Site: brandenburg
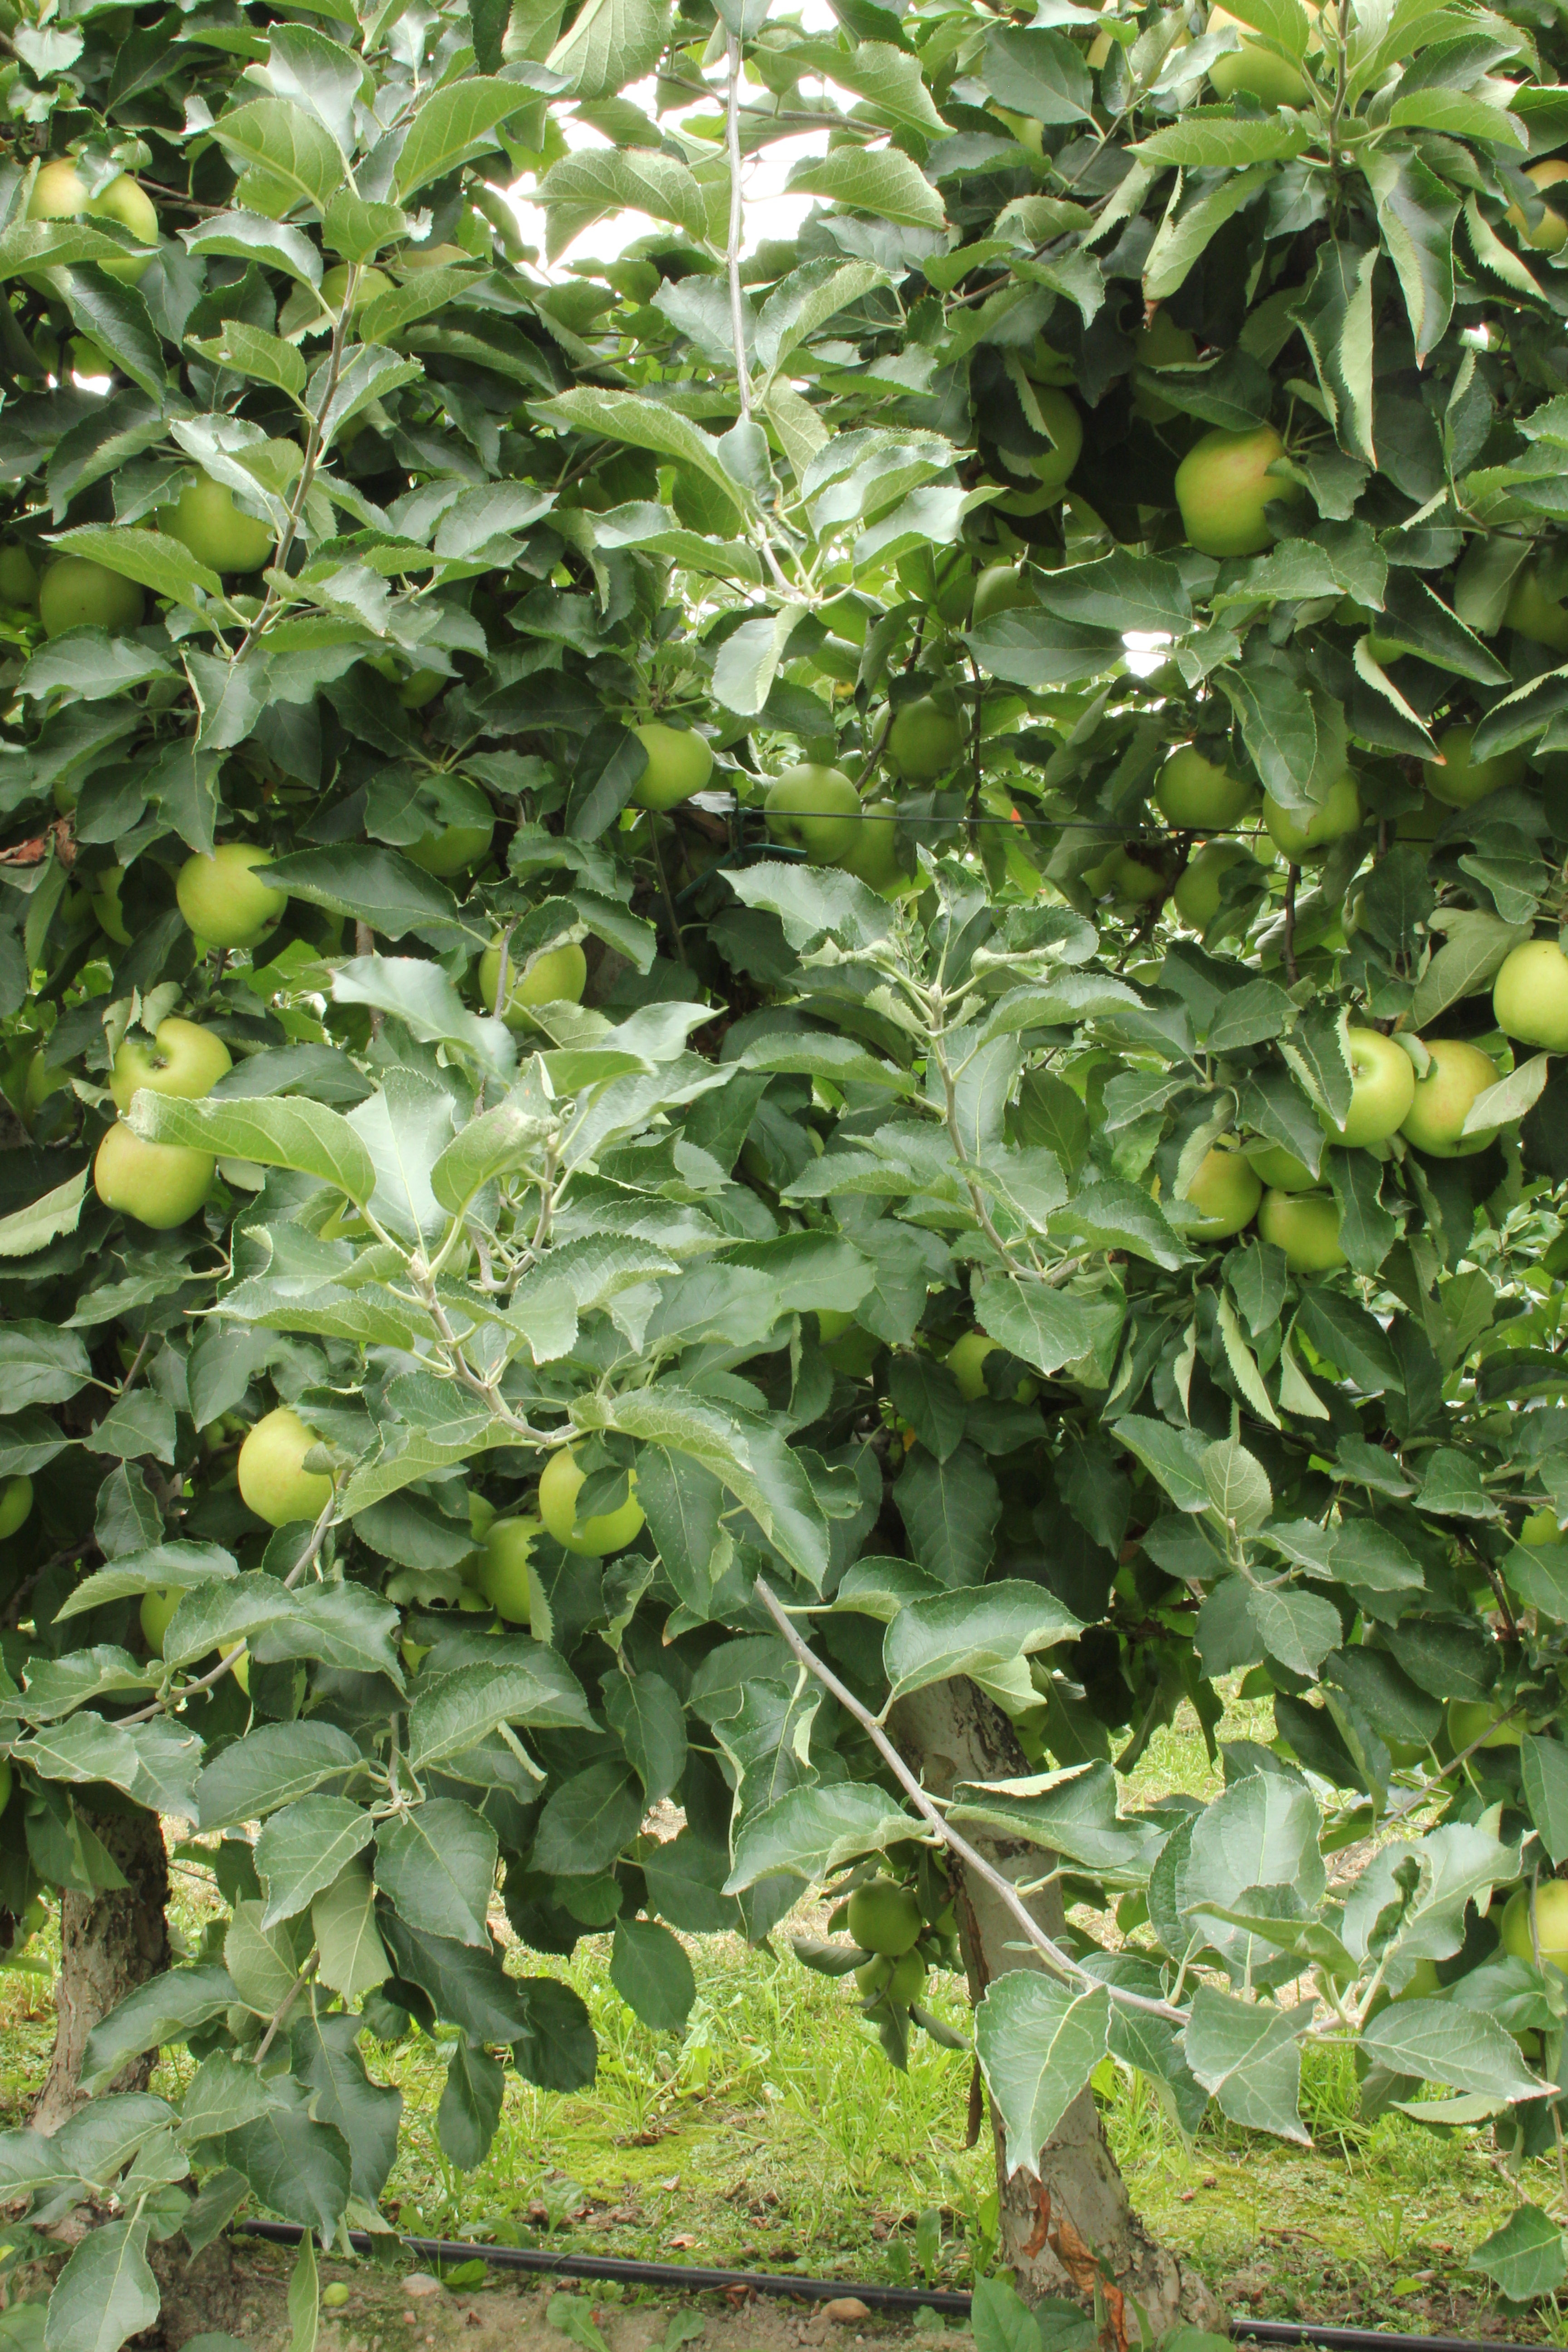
Growth stage (BBCH 87): Maturity of fruit and seed